History of paper

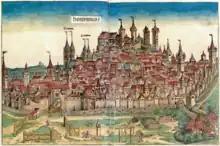
The Nuremberg paper mill, the building complex at the lower right corner, in 1493. Due to their noise and smell, paper mills were required by medieval law to be erected outside the city perimeter.

A manuscript from the 13th century has also elaborated the process of papermaking. This text shows how papermakers were undertaking multiple steps to produce high-quality paper. This papermaking instruction or recipe is a chapter under the title of "al-kâghad al-baladî" (local paper) from the manuscript of "al-Mukhtara'fî funûn min al-ṣunan" attributed to "al-Malik al-Muẓaffar", a Yemeni ruler of Rasulids. The bark of fig trees, as the main source of papermaking in this recipe, went through frequent cycles of soaking, beating and drying. The process took 12 days to produce 100 sheets of high-quality paper. During the pulping stage, the beaten fibres were transformed into different sizes of "Kubba" (cubes) which they were used as standard scales to manufacture a certain number of sheets. The dimensions were determined based on three citrus fruit: limun (lemon), utrunja (orange) and narenja (Tangerine). A summarized version of this detailed process is as below. Each individual phase was repeated several times.